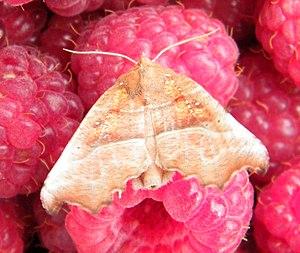
Scoliopteryx libatrix, forme pâle.
La Découpure, Scoliopteryx libatrix, est une espèce de lépidoptères de la famille des Erebidae.